Shearer Stack

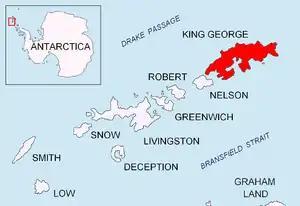
Location of King George Island in the South Shetland Islands.

Shearer Stack is a rock stack lying 1.5 miles (2.4 km) southwest of False Round Point, off the north coast of King George Island in the South Shetland Islands. Named by the United Kingdom Antarctic Place-Names Committee (UK-APC) in 1960 for the American sealing vessel "Charles Shearer" from Nantucket, which visited the South Shetland Islands in 1874–75. In 1877 the ship again sailed for the islands and disappeared without a trace.